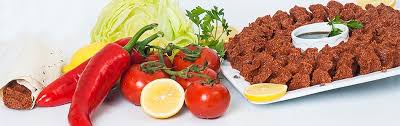
Yemek: cig_kofte